Woman at a Window

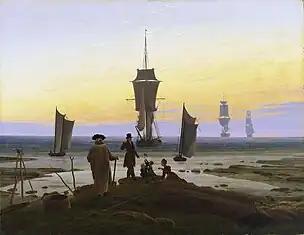
Caspar David Friedrich, "The Stages of Life," 1835, oil on canvas,

Friedrich often inserts implicit religious motifs in his works, which can also be seen carefully integrated into the composition of "Woman at a Window". The cross-like form of the window pane above the woman's head serves as a Christian symbol which is in between the world beyond the window pane, symbolizing the spiritual world, and the interior in which the woman stands, representing the earthly world. Beyond the cross-like form of the window frame, the masts of ships floating on the river also can serve as a religious motif, symbolizing and eliciting a desire to travel beyond the known horizons to discover new places or spiritual enlightenment. Friedrich uses the ship as a symbol implicitly in his work "The Stages of Life," where he depicts five ships as the different stages of one's life, mirroring the forms of the five figures on the shoreline. For Friedrich, the ship often was a "symbol of man's hopes and of the passage from life to death."